MTORC1

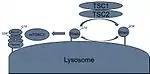
Activation of mTORC1 at the lysosome.

Almost all of the variables required for protein synthesis affect mTORC1 activation by interacting with the TSC1/TSC2 protein complex. TSC2 is a GTPase activating protein (GAP). Its GAP activity interacts with a G protein called Rheb by hydrolyzing the GTP of the active Rheb-GTP complex, converting it to the inactive Rheb-GDP complex. The active Rheb-GTP activates mTORC1 through unelucidated pathways. Thus, many of the pathways that influence mTORC1 activation do so through the activation or inactivation of the TSC1/TSC2 heterodimer. This control is usually performed through phosphorylation of the complex. This phosphorylation can cause the dimer to dissociate and lose its GAP activity, or the phosphorylation can cause the heterodimer to have increased GAP activity, depending on which amino acid residue becomes phosphorylated. Thus, the signals that influence mTORC1 activity do so through activation or inactivation of the TSC1/TSC2 complex, upstream of mTORC1.